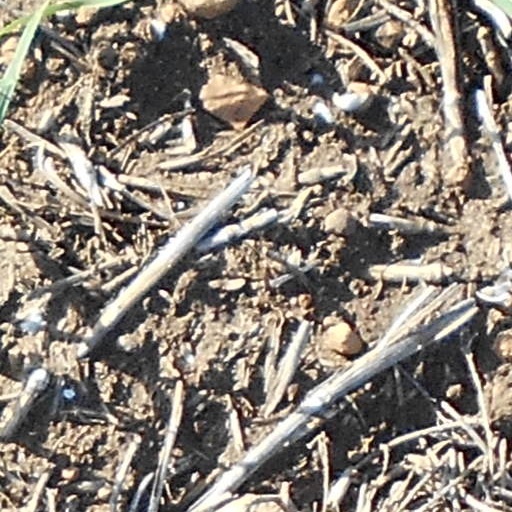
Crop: wheat